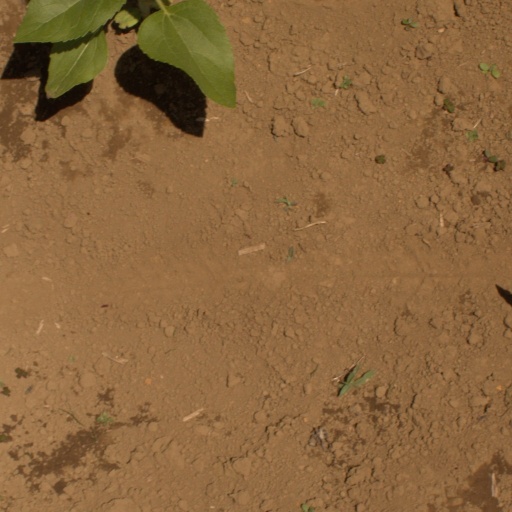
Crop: Jerusalem artichoke